Sokol movement

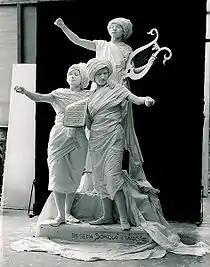
Live statue of poetry for Sokol festival, 1911. Photographed by Šechtl and Voseček

Within the first year, Sokols expanded beyond Prague, first into the Moravian and the Slovenian regions of the Habsburg empire. Initially, the majority of members were students and professionals, but over time, there was a trend towards increasingly working-class members.